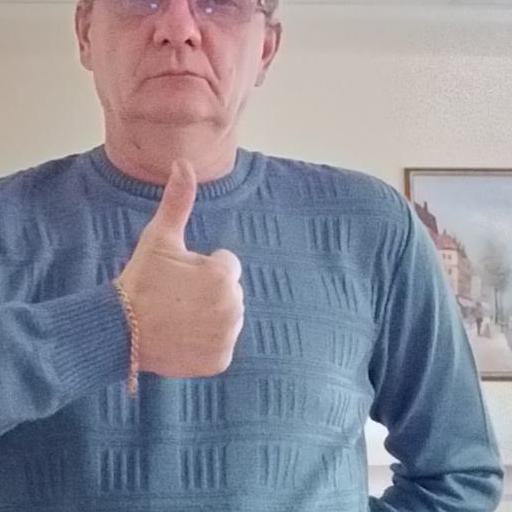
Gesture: like